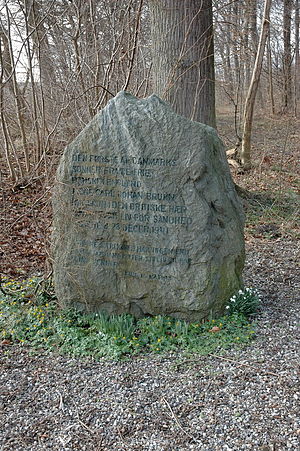
Carl Johan Bruhn
Mindesten for kaptajn Carl Johan Bruhn i den østlige udkant af Torpeskov ved Haslev
Carl Johan Bruhn var en dansk kaptajn og modstandsmand. Han døde under det første forsøg på nedkastning med faldskærm i Danmark af SOE-agenter.